Boomwhacker

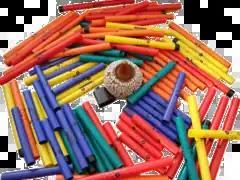
A large pile of pentatonic Boomwhackers

A Boomwhacker is a percussion instrument in the plosive aerophone and idiophone family. They are lightweight, hollow, color-coded, plastic tubes, tuned to a musical pitch by length. They were first produced by Craig Ramsell through his company Whacky Music in 1995. The term is now a registered trademark by Rhythm Band Instruments.